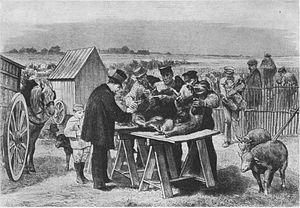
Louis Pasteur, né à Dole le 27 décembre 1822 et mort à Marnes-la-Coquette le 28 septembre 1895, est un scientifique français, chimiste et physicien de formation. Pionnier de la microbiologie, il connut, de son vivant même, une grande notoriété pour avoir mis au point un vaccin contre la rage.
Pouilly-le-Fort est un des deux hameaux de la commune de Vert-Saint-Denis, situé dans le département de Seine-et-Marne, France.